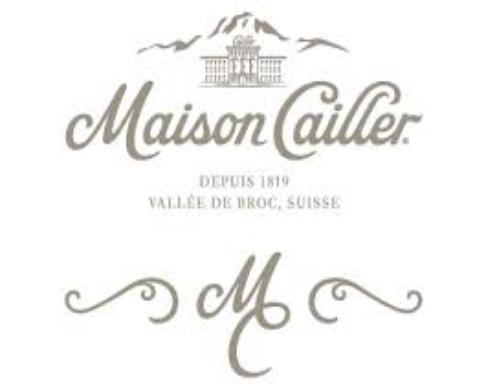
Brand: Cailler
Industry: Food